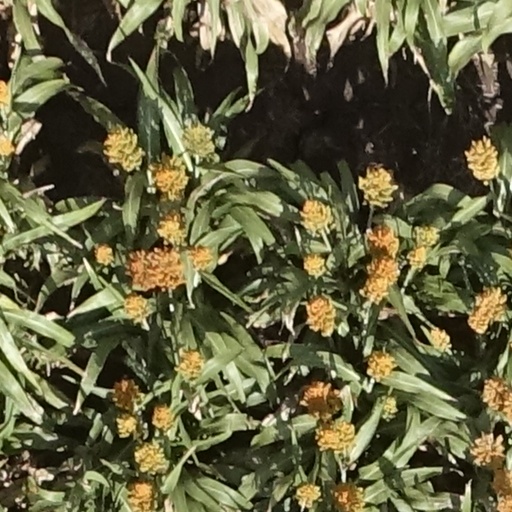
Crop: sorghum